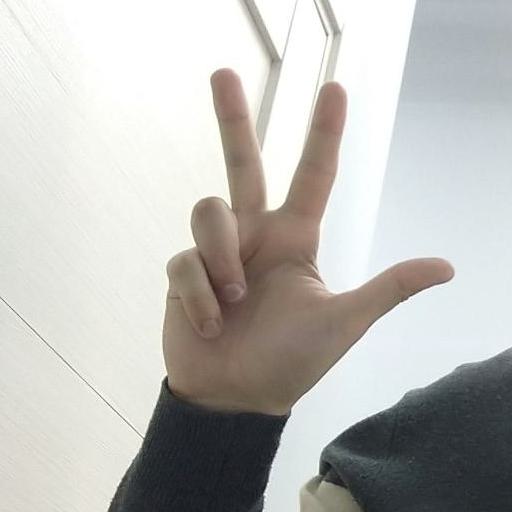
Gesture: three2